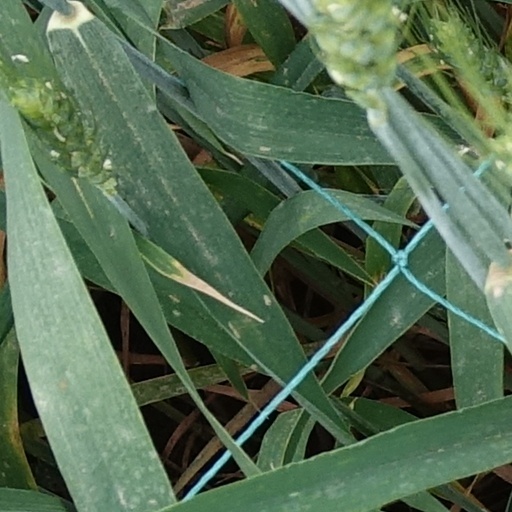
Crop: wheat